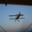
Label: airplane